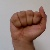
The image shows a hand gesture representing the letter 'A' in Indian Sign Language.